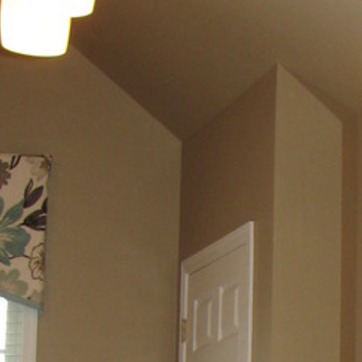
Material: mirror